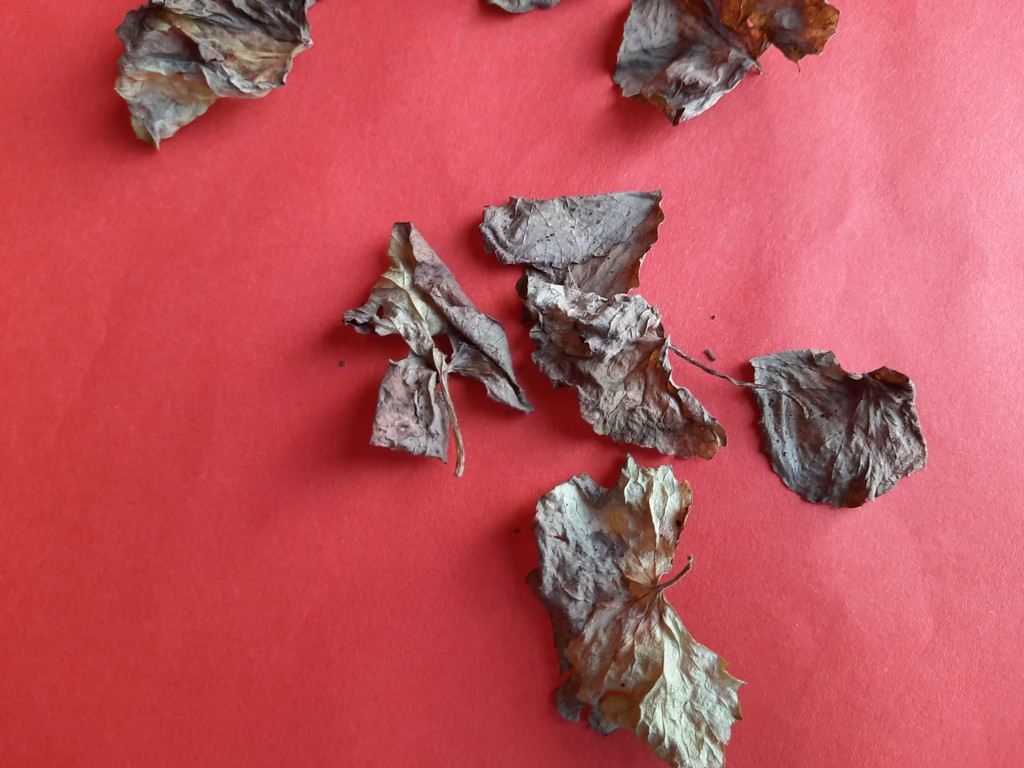
Label: Dried